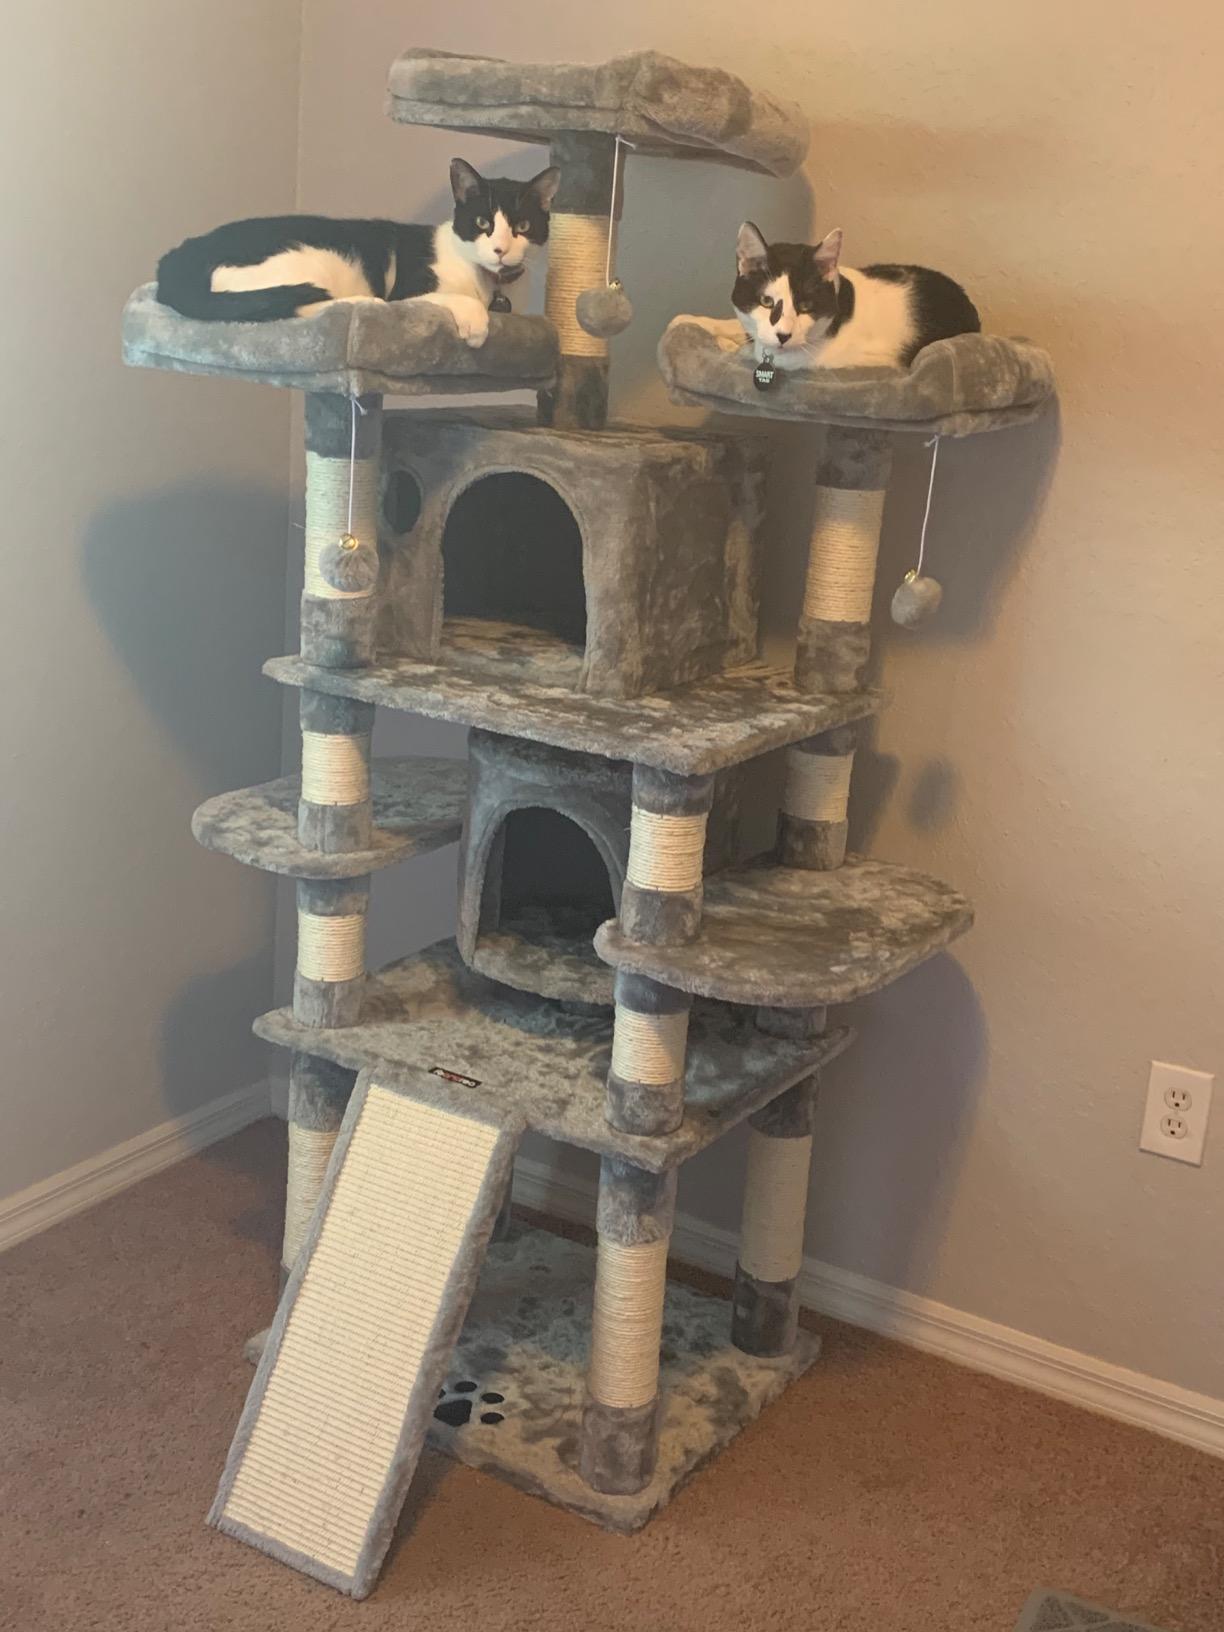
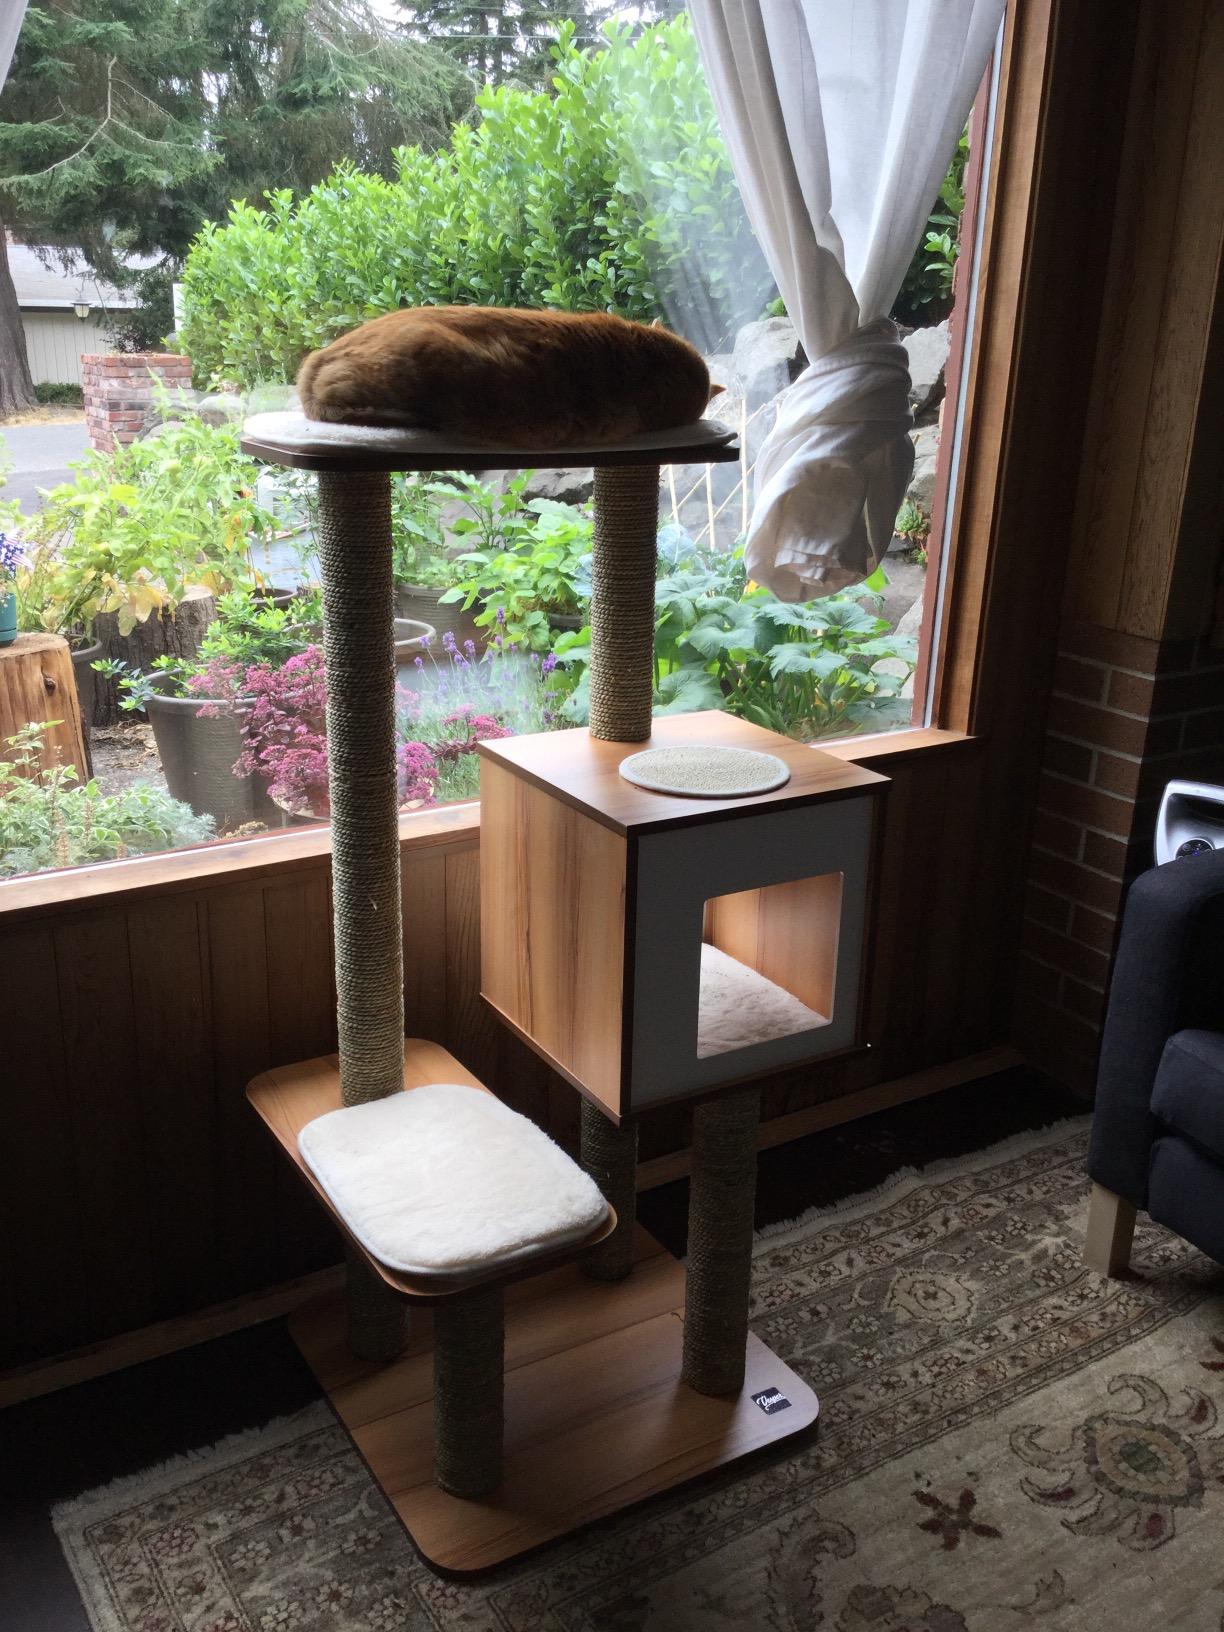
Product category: items_cat tree
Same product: no